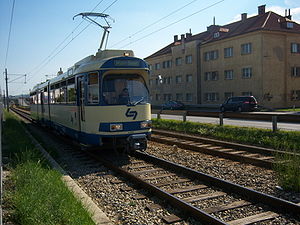
Lokalbahn Wien-Baden
Badner Bahn ved Triester Straße i Vösendorf
Lokalbahn Wien-Baden eller Badner Bahn er en lokalbane i Østrigs hovedstad Wien og omegn og drives af AG der Wiener Lokalbahnen.